Martin Van Buren

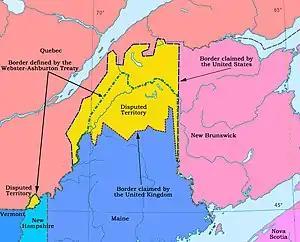
Rival claims in yellow. The diplomats split the difference along the dotted line.

President Jackson used the army to force Seminole Indians in Florida to move to the west. Many did surrender but they then escaped from detention camps. In December 1837, in the Second Seminole War the army launched a massive offensive, leading to the Battle of Lake Okeechobee and a new phase of attrition. Realizing it was almost impossible to remove the remaining Seminoles from Florida, the administration negotiated a compromise allowing them to remain in southwest Florida.